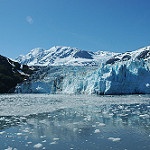
Label: glacier